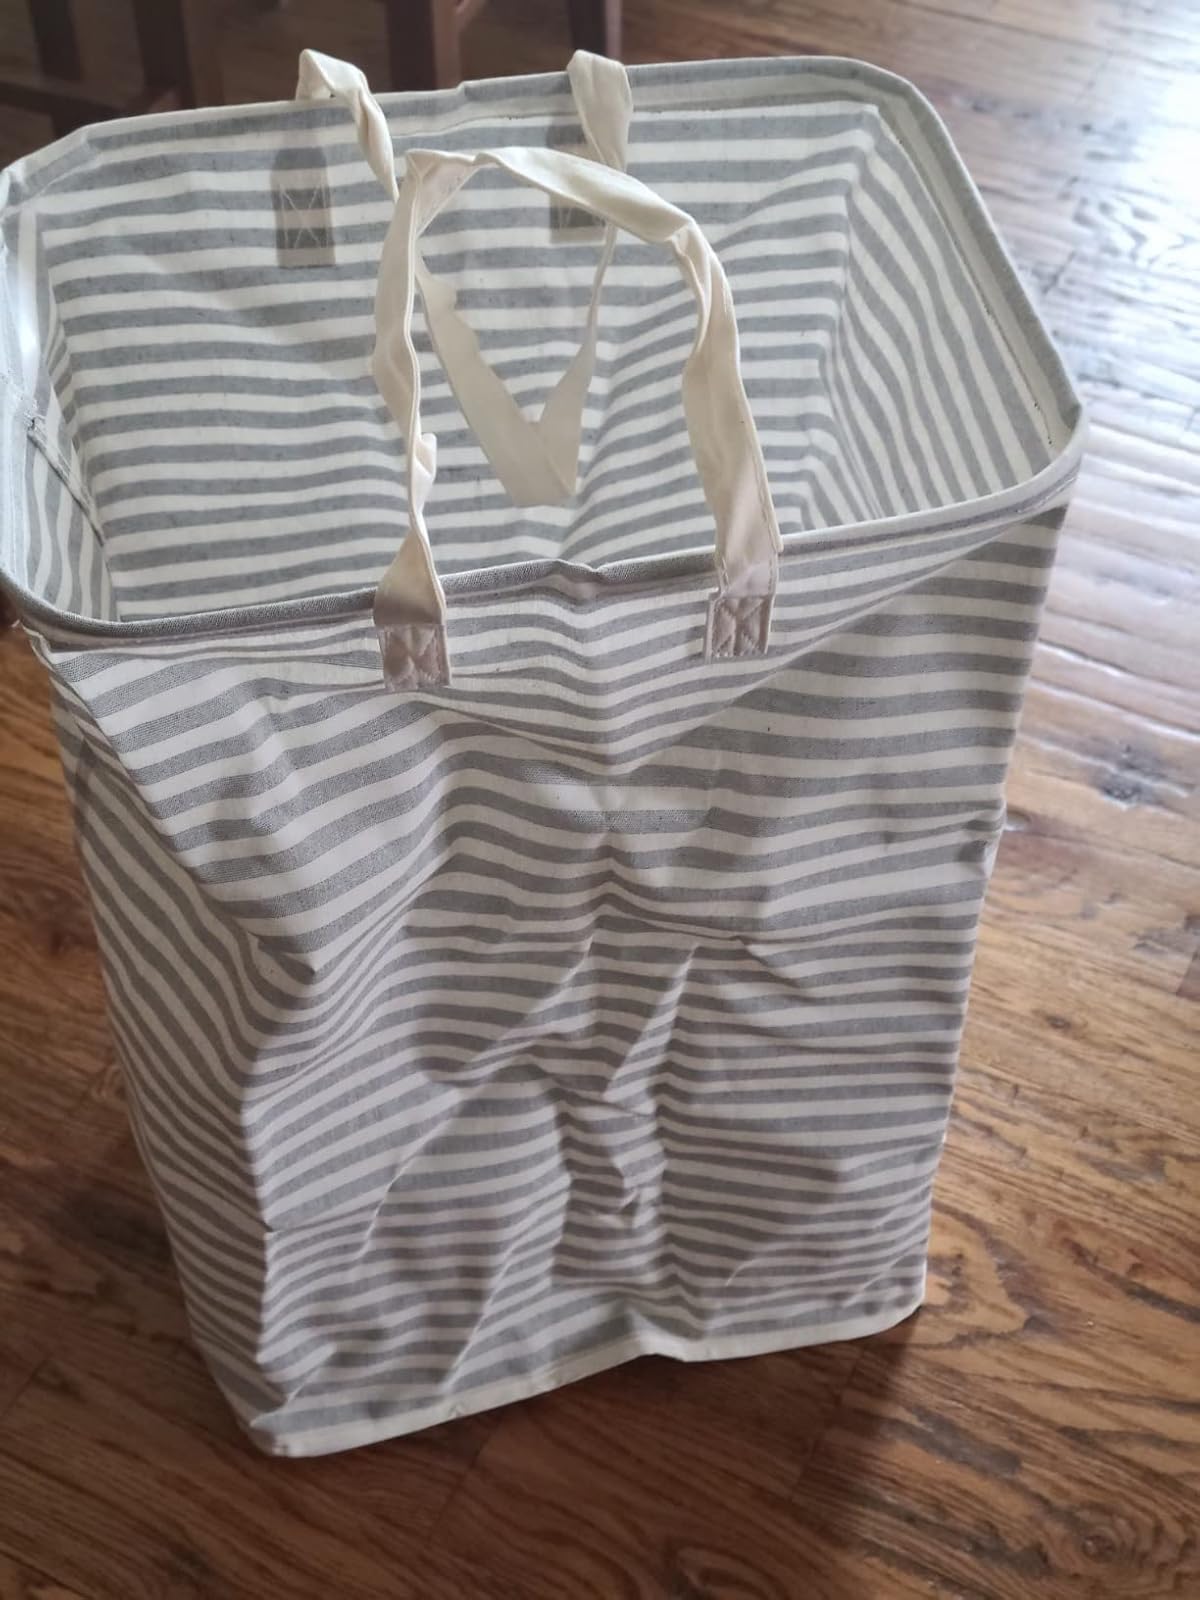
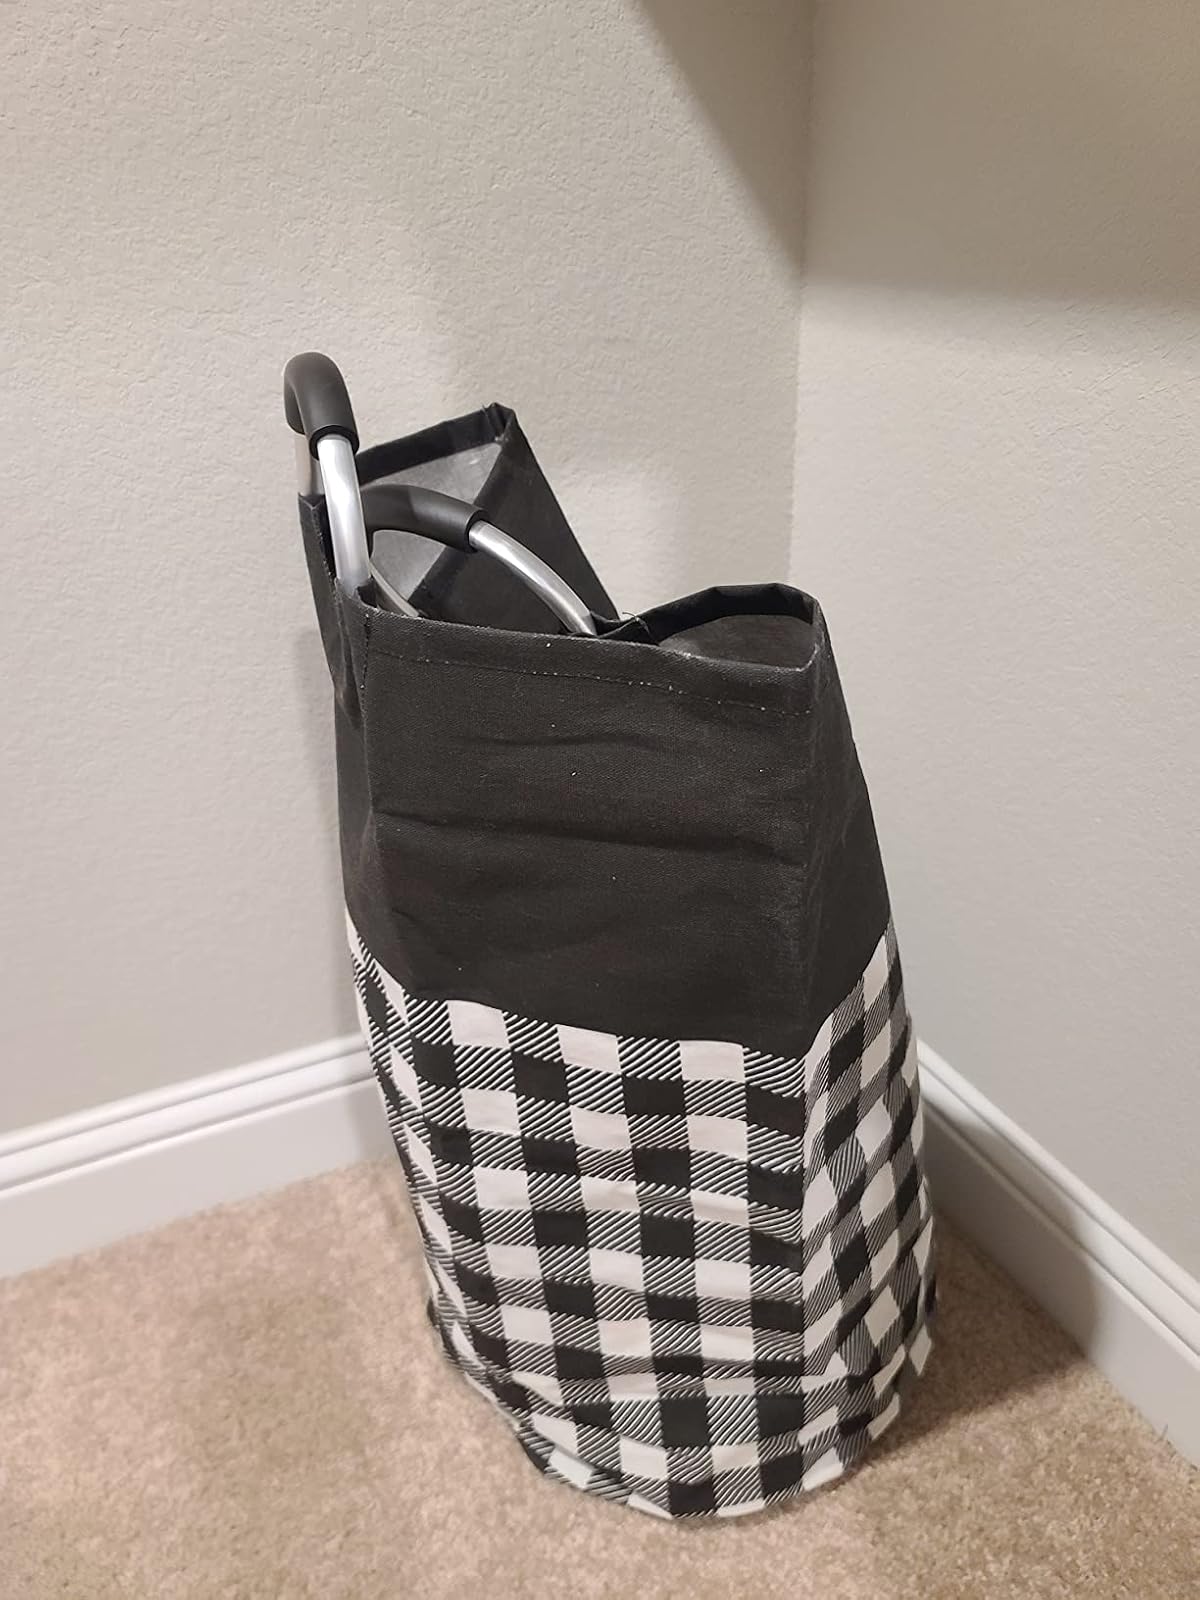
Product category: items_hamper
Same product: no